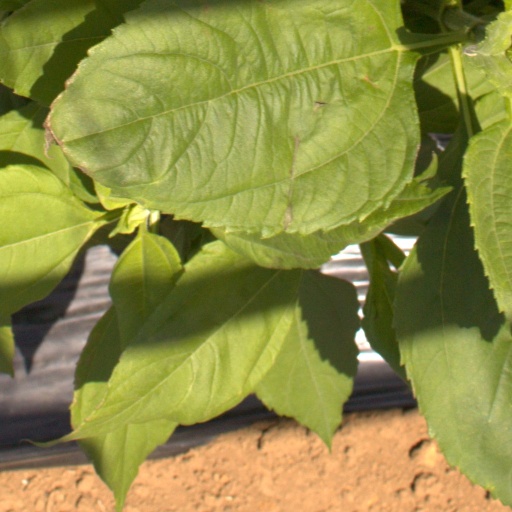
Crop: Jerusalem artichoke